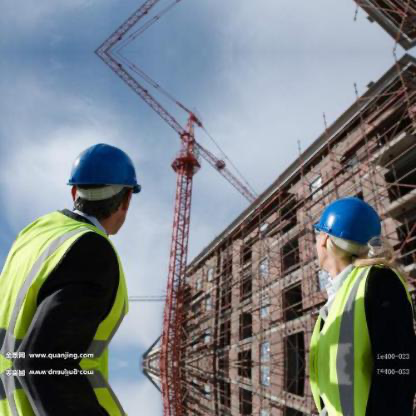
Objects in the image:
label: helmet
label: helmet